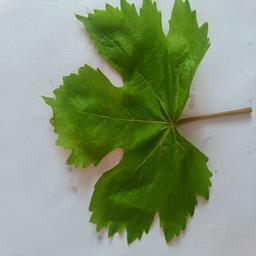
Label: Healthy Leaves